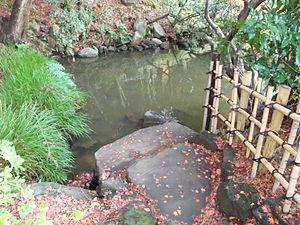
Shin-Edogawa garden est un jardin japonais situé près de la Kanda-gawa dans l'arrondissement de Bunkyō à Tokyo. Le nom signifie « jardin de la nouvelle rivière d'Edo » parce que la Kanda-gawa était appelée « rivière d'Edo » jusqu'en 1965.